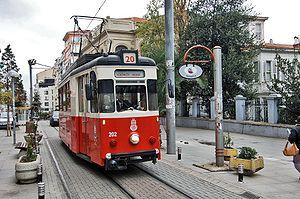
Le tramway d'Istanbul est un réseau de tramway desservant la ville d'Istanbul en Turquie. Il est actuellement composé de quatre lignes, trois situées sur la rive européenne, et une sur la rive asiatique en forme de boucle.